Hutchinson, Kansas

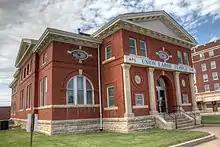
Former Hutchinson Carnegie Library (2013)

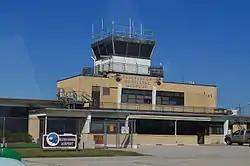
Hutchinson Municipal Airport (2014)

The main campus of Hutchinson Community College, a two-year public college, is located in the city.